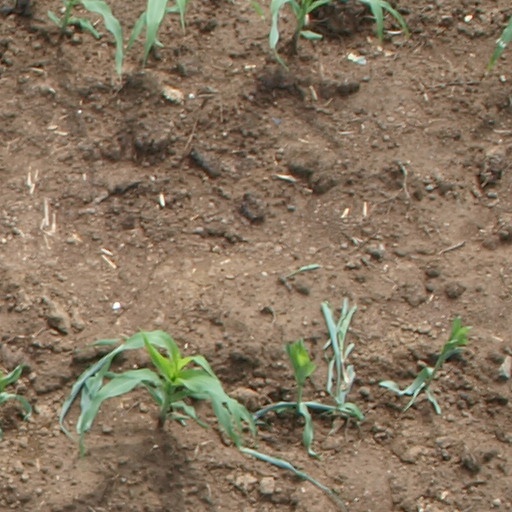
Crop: maize; corn